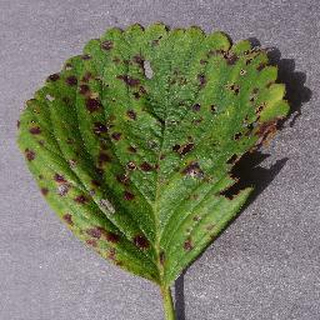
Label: strawberry_leaf_scorch